Santa Fe Depot (Oklahoma City)

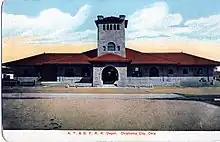
The second Santa Fe Depot in Oklahoma City, built 1901.

In 1887, the Santa Fe constructed the Southern Kansas Railway, which traveled south from Arkansas City, Kansas to modern-day Purcell, Oklahoma to connect to the Texas-based Gulf, Colorado and Santa Fe Railway. Among the stops on the railway was Oklahoma Station, a water stop. A townsite developed around Oklahoma Station, which evolved into a full settlement during the Land Rush of 1889.